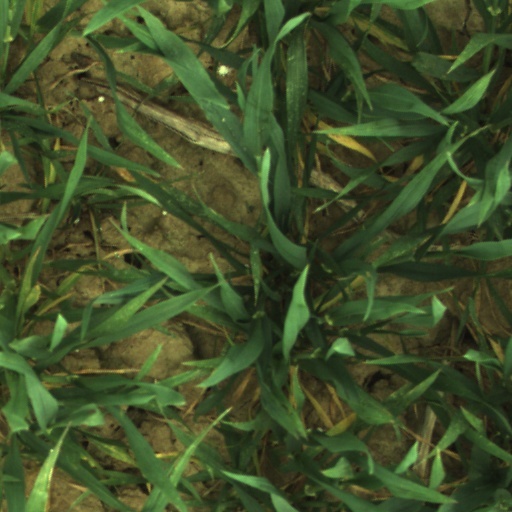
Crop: wheat